Vince Colletta

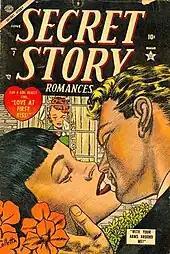
Atlas Comics' "Secret Story" #7 (June 1954). Cover art by Colletta (signed)

Colletta entered comics in 1952, freelancing first as a penciler, inking his own work, for the publisher Better Publications, on the titles "Intimate Love" and "Out of the Shadows", and for publisher Youthful Magazines' imprint Pix-Parade, on the title "Daring Love".